Early Norwegian black metal scene

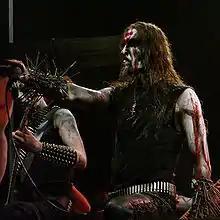
Norwegian black metal singer Gaahl wearing corpse paint

During the 1980s, "black metal" was a loose collective of a few heavy metal bands that shared Satanic lyrics; however, most of the "first wave" bands employed Satanism primarily for shock value.